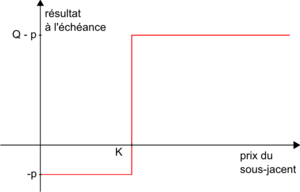
En finance, une option est un produit dérivé qui établit un contrat entre un acheteur et un vendeur. L'acheteur de l'option obtient le droit, et non pas l'obligation, d'acheter ou de vendre un actif sous-jacent à un prix fixé à l'avance, pendant un temps donné ou à une date fixée. Ce contrat peut se faire dans une optique de spéculation sur le prix futur de l'actif sous-jacent, ou d'assurance contre une évolution défavorable de ce prix. L'actif sous-jacent peut par exemple être une action, une obligation, un taux de change entre deux devises, une matière première ou encore un contrat à terme sur n'importe lequel de ces produits.